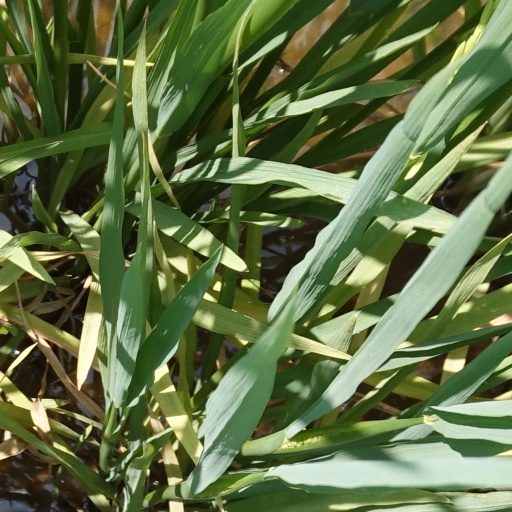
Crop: rice